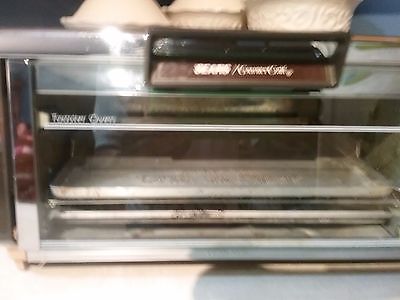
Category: toaster